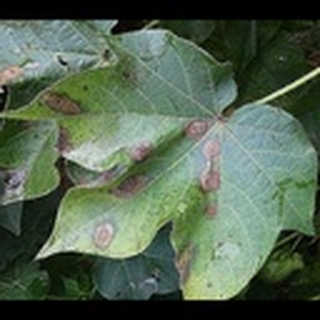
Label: cotton_target_spot